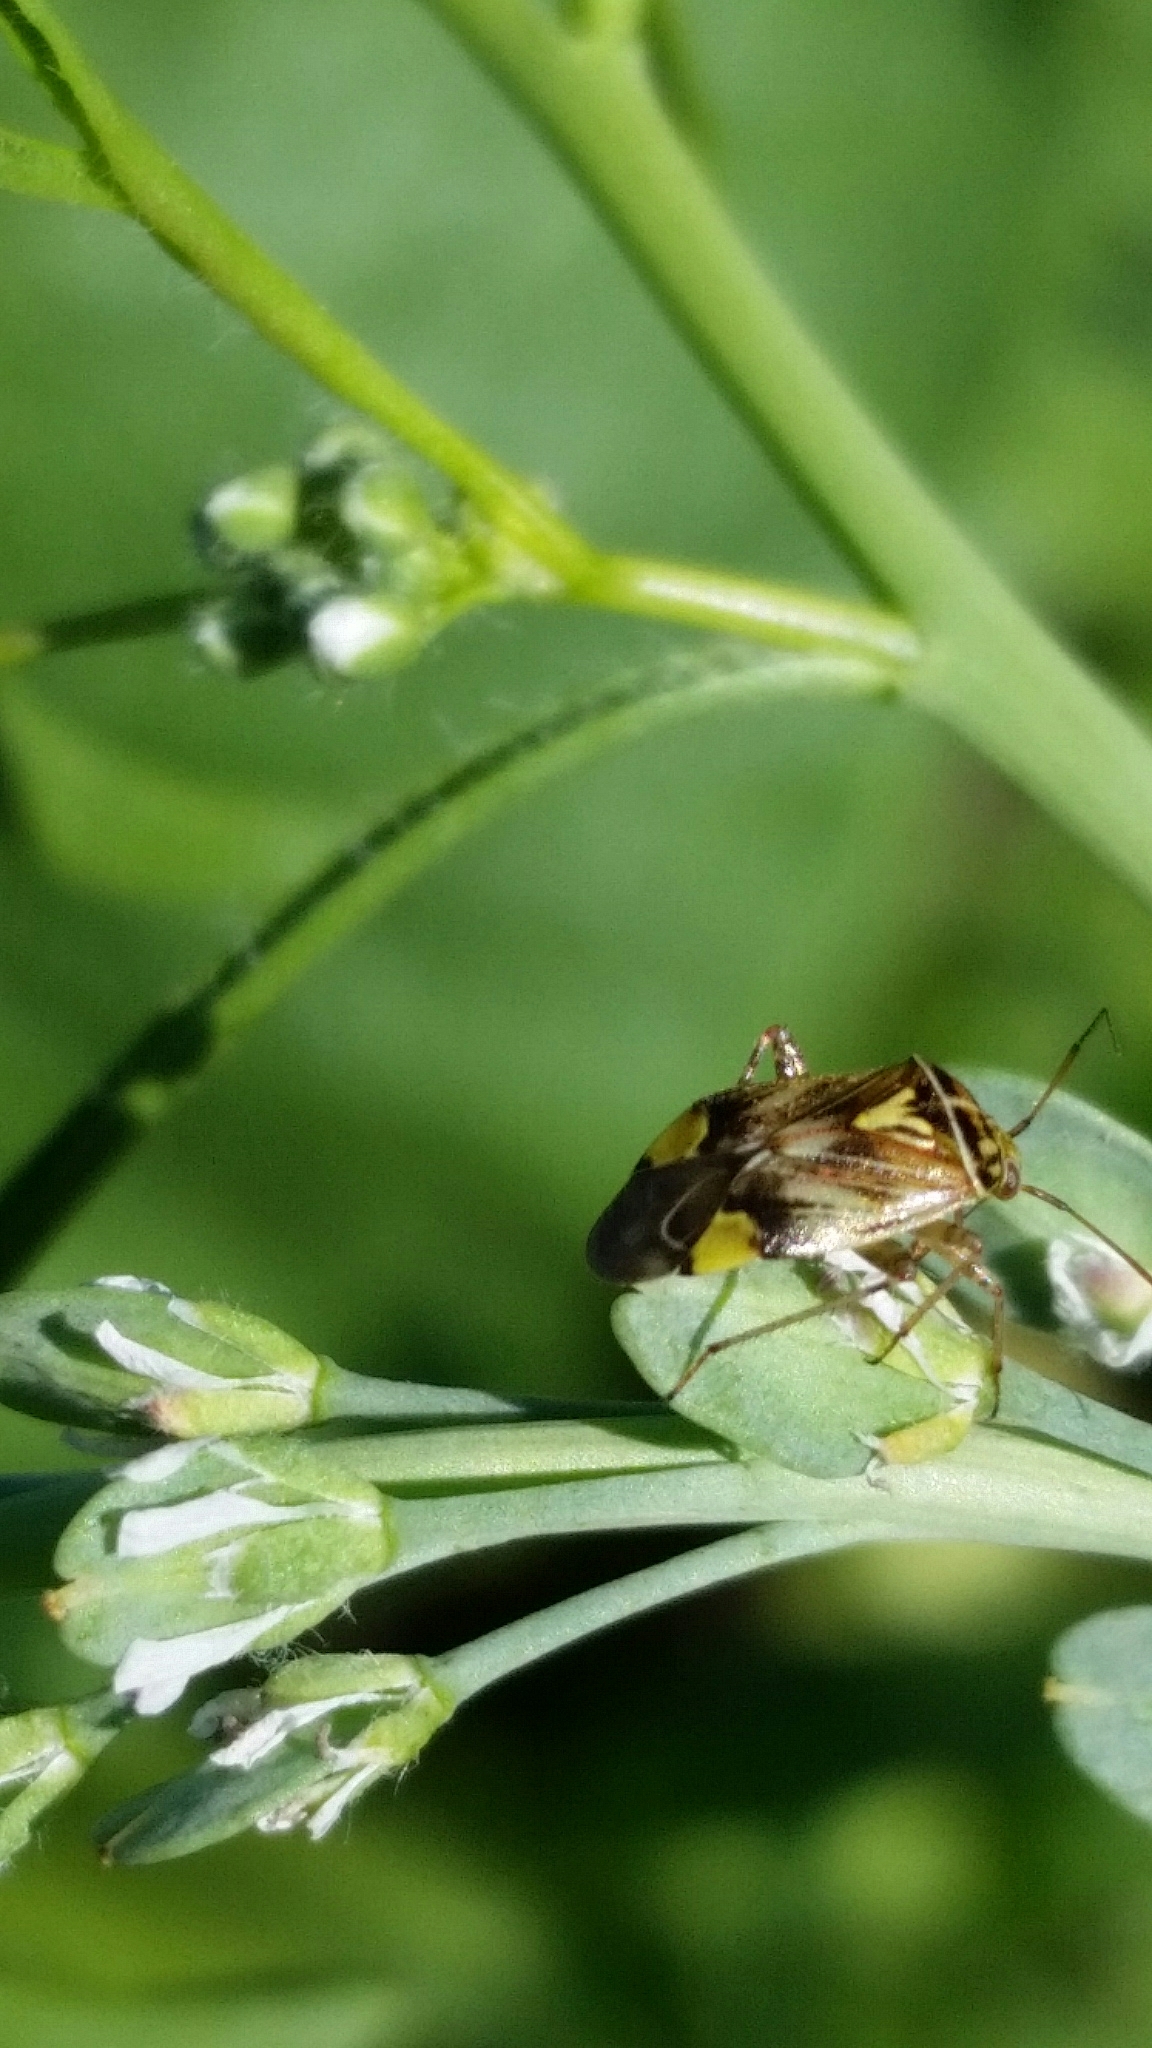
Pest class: lygus_bug